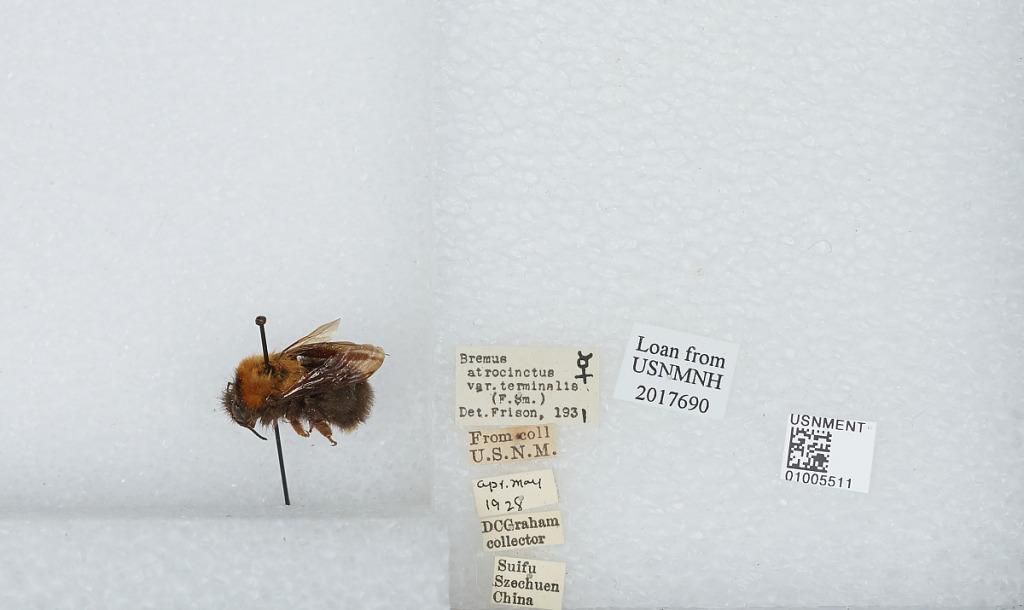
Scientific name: Bombus (Festivobombus) festivus Smith
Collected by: D. Graham
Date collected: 1928-4-
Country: China
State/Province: Sichuan
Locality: Yibin, formerly known as Suifu
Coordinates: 28.77, 104.62
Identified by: Frison